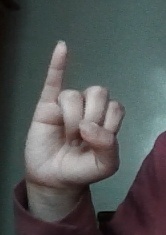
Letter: meem